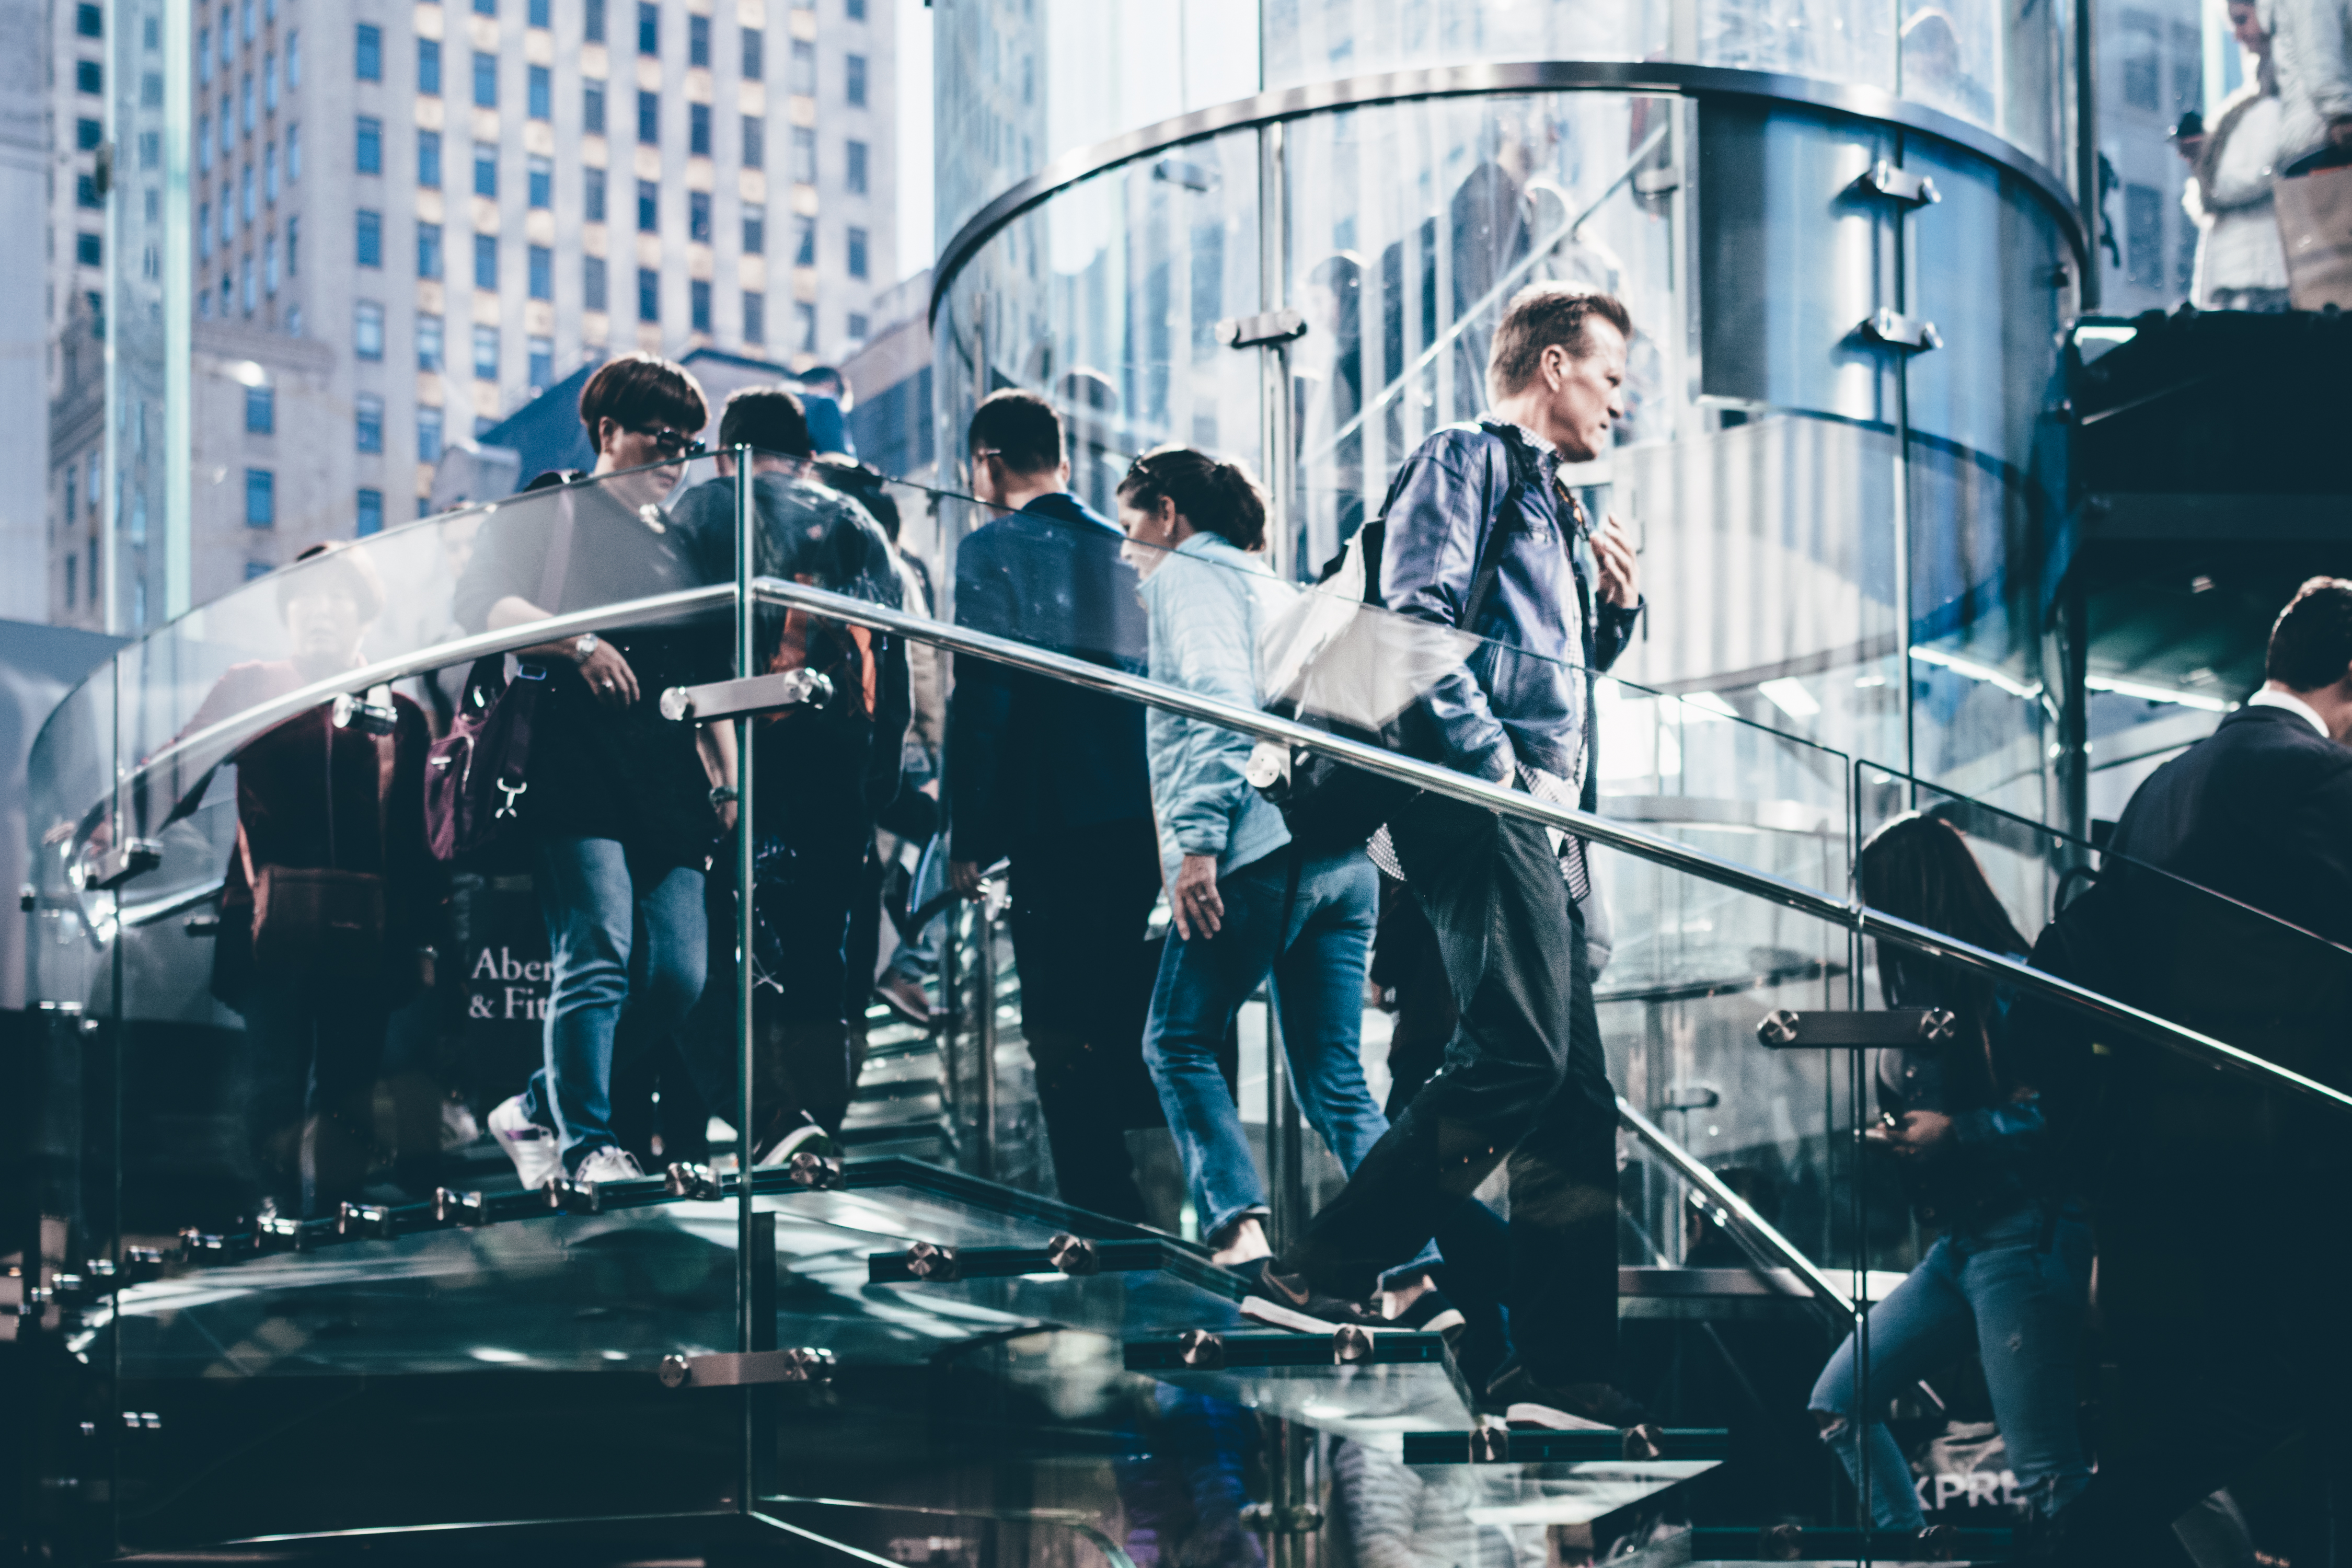
music, people, staircase, crowd, concert, musician, stairway, stage, stairs, performance, entertainment